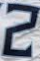
Number: 2